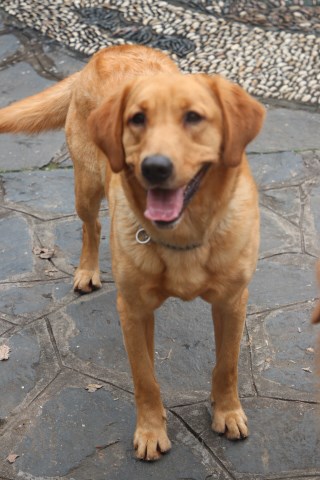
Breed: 3580-n000122-Labrador_retriever